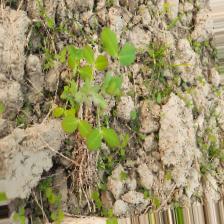
Label: Lentil Rust